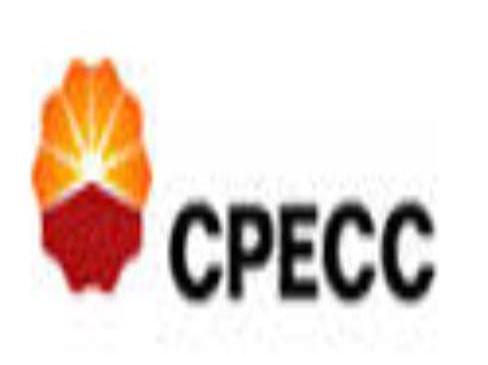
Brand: chinese petroleum
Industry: Others